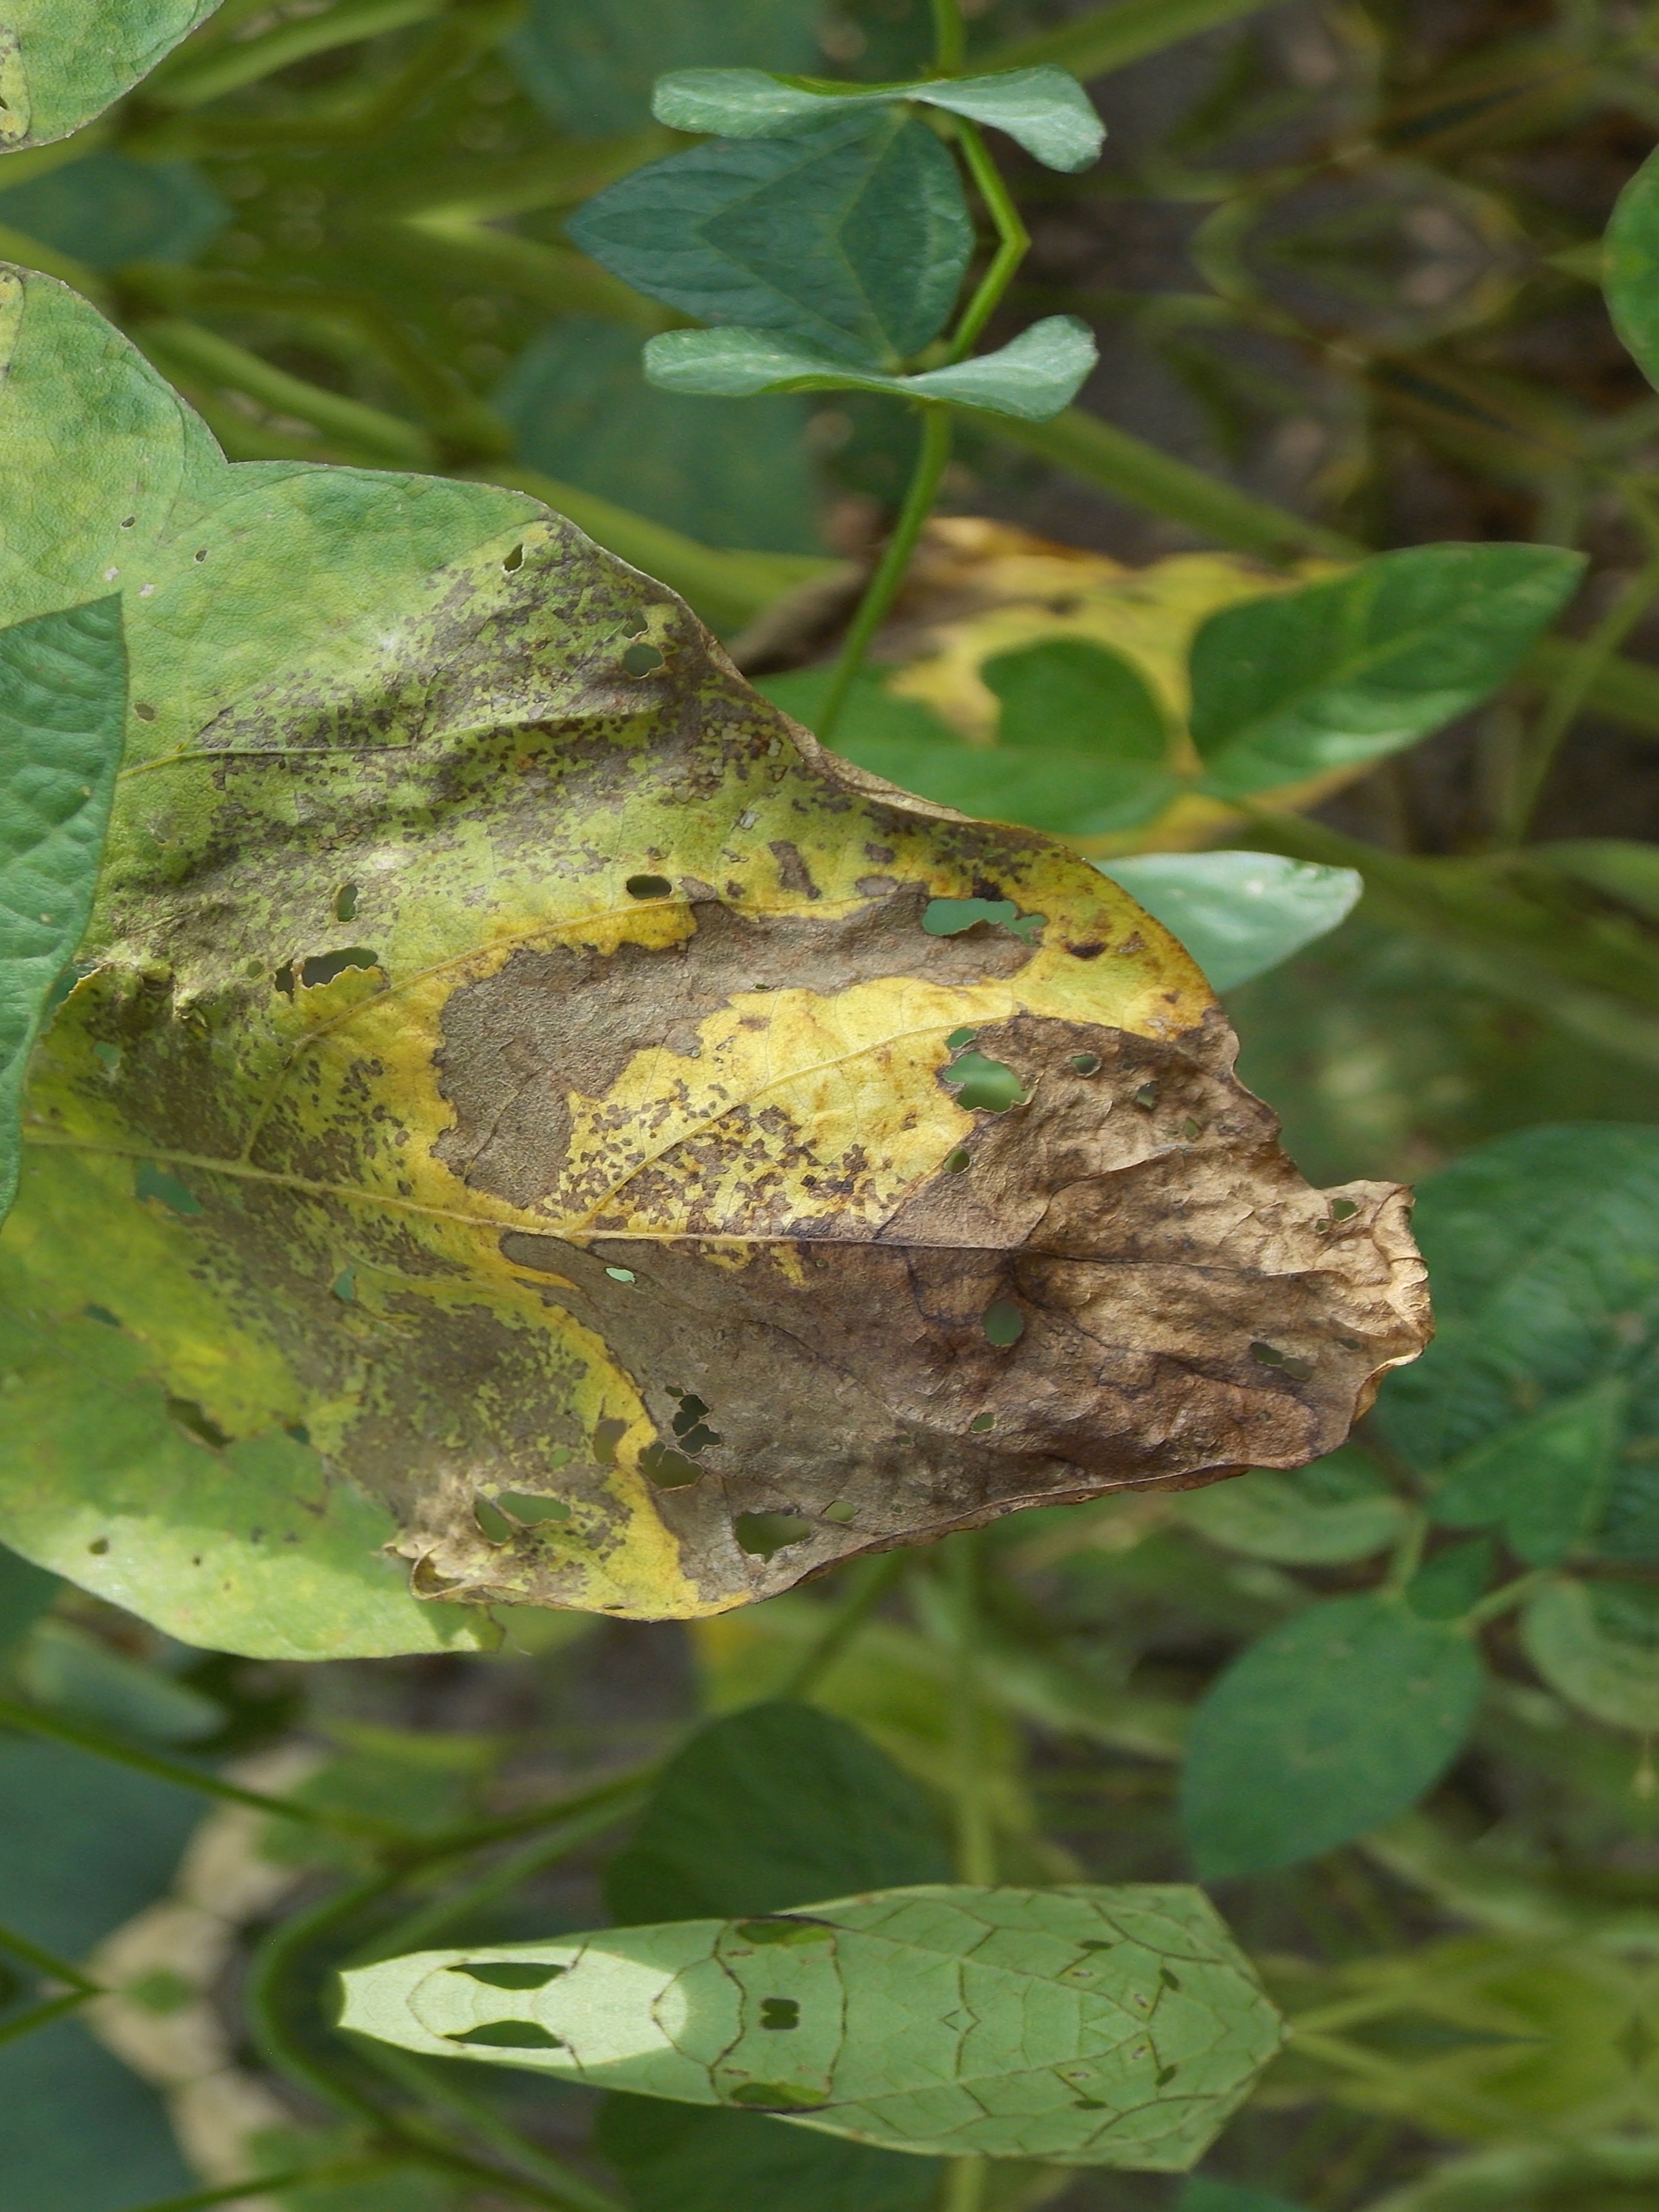
Label: Disease